Borepin

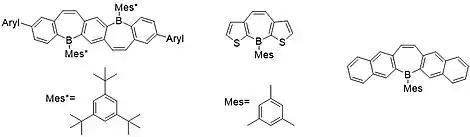
The presence of extremely bulky stabilizing groups on the boron heteroatom keep borepins, especially the fused diborepin, from rapidly decomposing.

The rapid development of borepin stabilization and functionalization since the 2000s has catapulted studies of complex and versatile molecules. Like many other main group compounds, borepins have been in the field since the mid-late 1900s yet lay dormant until more modern methods could utilize them.